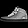
Label: Sneaker